Lower Lusatia

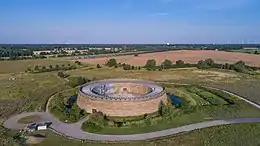
Reconstructed Lusatian "stronghold" of Raduš near Vetschau (Wětošow)

The area of Lower Lusatia roughly corresponds with the eastern March of Lusatia or Saxon Eastern March between the Saale and Bóbr rivers, which about 965 was severed from the vast "Marca Geronis", conquered by the Saxon count Gero in the course of his campaigns against the Polabian Slavs from 939 onwards. Odo I became the first margrave; his successor Gero II from 1002 onwards had to face several attacks by Polish duke Bolesław I Chrobry, which did not end until the 1018 Treaty of Bautzen, which ceded large parts of eastern Lusatia to Poland. Emperor Conrad II reconquered the territories in 1031.